Tiff's Treats

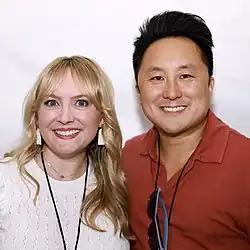
Founders Tiffany and Leon Chen in 2022

Tiff’s Treats has conducted multiple rounds of financing and received more than $50 million in outside investment since its founding. In 2017, Morgan Stanley Expansion Capital reported that the fund had invested $25 million in the company and taken a seat on the board. In 2018 the company received additional financing from Andy Roddick and Brooklyn Decker. That same year, Tiff’s Treats acquired Nashville-based Jake’s Bakes, a company founded by a fellow University of Texas alumnus.